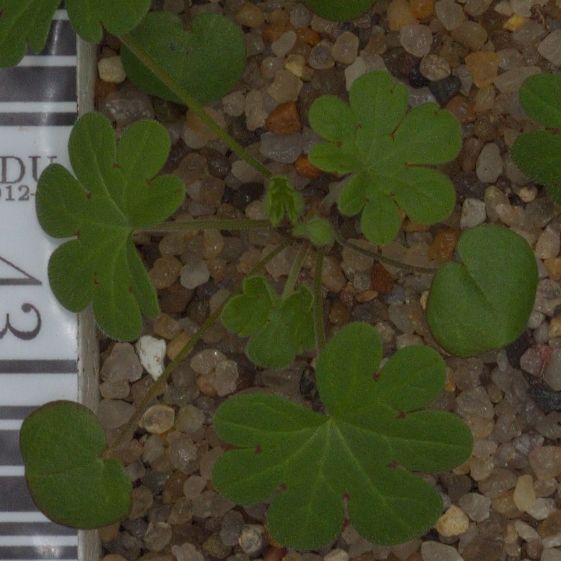
Label: smallflowered_cranesbill